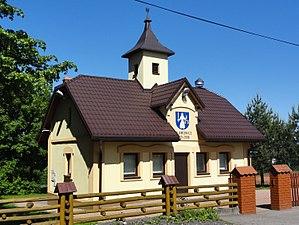
Wilamowice est une localité polonaise de la gmina de Skoczów, située dans le powiat de Cieszyn en voïvodie de Silésie.